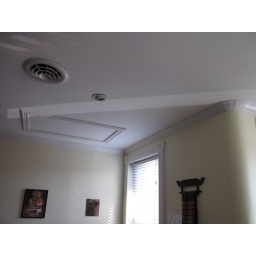
formed by our window frame and the neighbors' house